Women in film

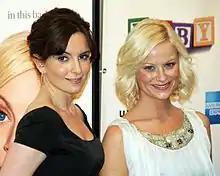
Tina Fey ("left") with Amy Poehler ("right") at the premiere of "Baby Mama" in New York, April 23, 2008.

Chick flick is a slang term for the film genre dealing mainly with love and romance and is targeted to a female audience. Feminists such as Gloria Steinem have objected to terms such as "chick flick" and the related term "chick lit" and a film critic has called the term "chick flick" derogatory. It can be specifically defined as a genre in which a woman is the protagonist. Although many types of films may be directed toward the female gender, "chick flick" is typically used only in reference to films that emotion or contain themes that are relationship-based (although not necessarily romantic as many other themes may be present). Chick flicks often are released en masse around Valentine's Day. The equivalent for male audiences is the guy-cry film.